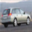
Label: automobile